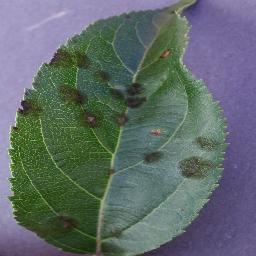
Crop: apple
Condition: scab